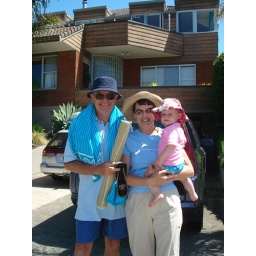
papa and nana with mimi - in front of the beach house